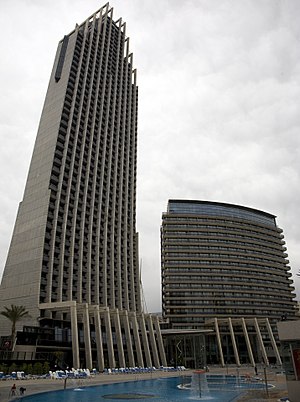
Gran Hotel Bali
Gran Hotel Bali (venstre) og Gran Hotel Bali II til (højre).
Gran Hotel Bali er en skyskraber, som ligger i Benidorm, Spanien. Det er med en højde på 186 meters, det højeste hotel i Europa. Bygningen blev tegnet og designet af Antonio Escario og er den 5. højeste bygning i Spanien.